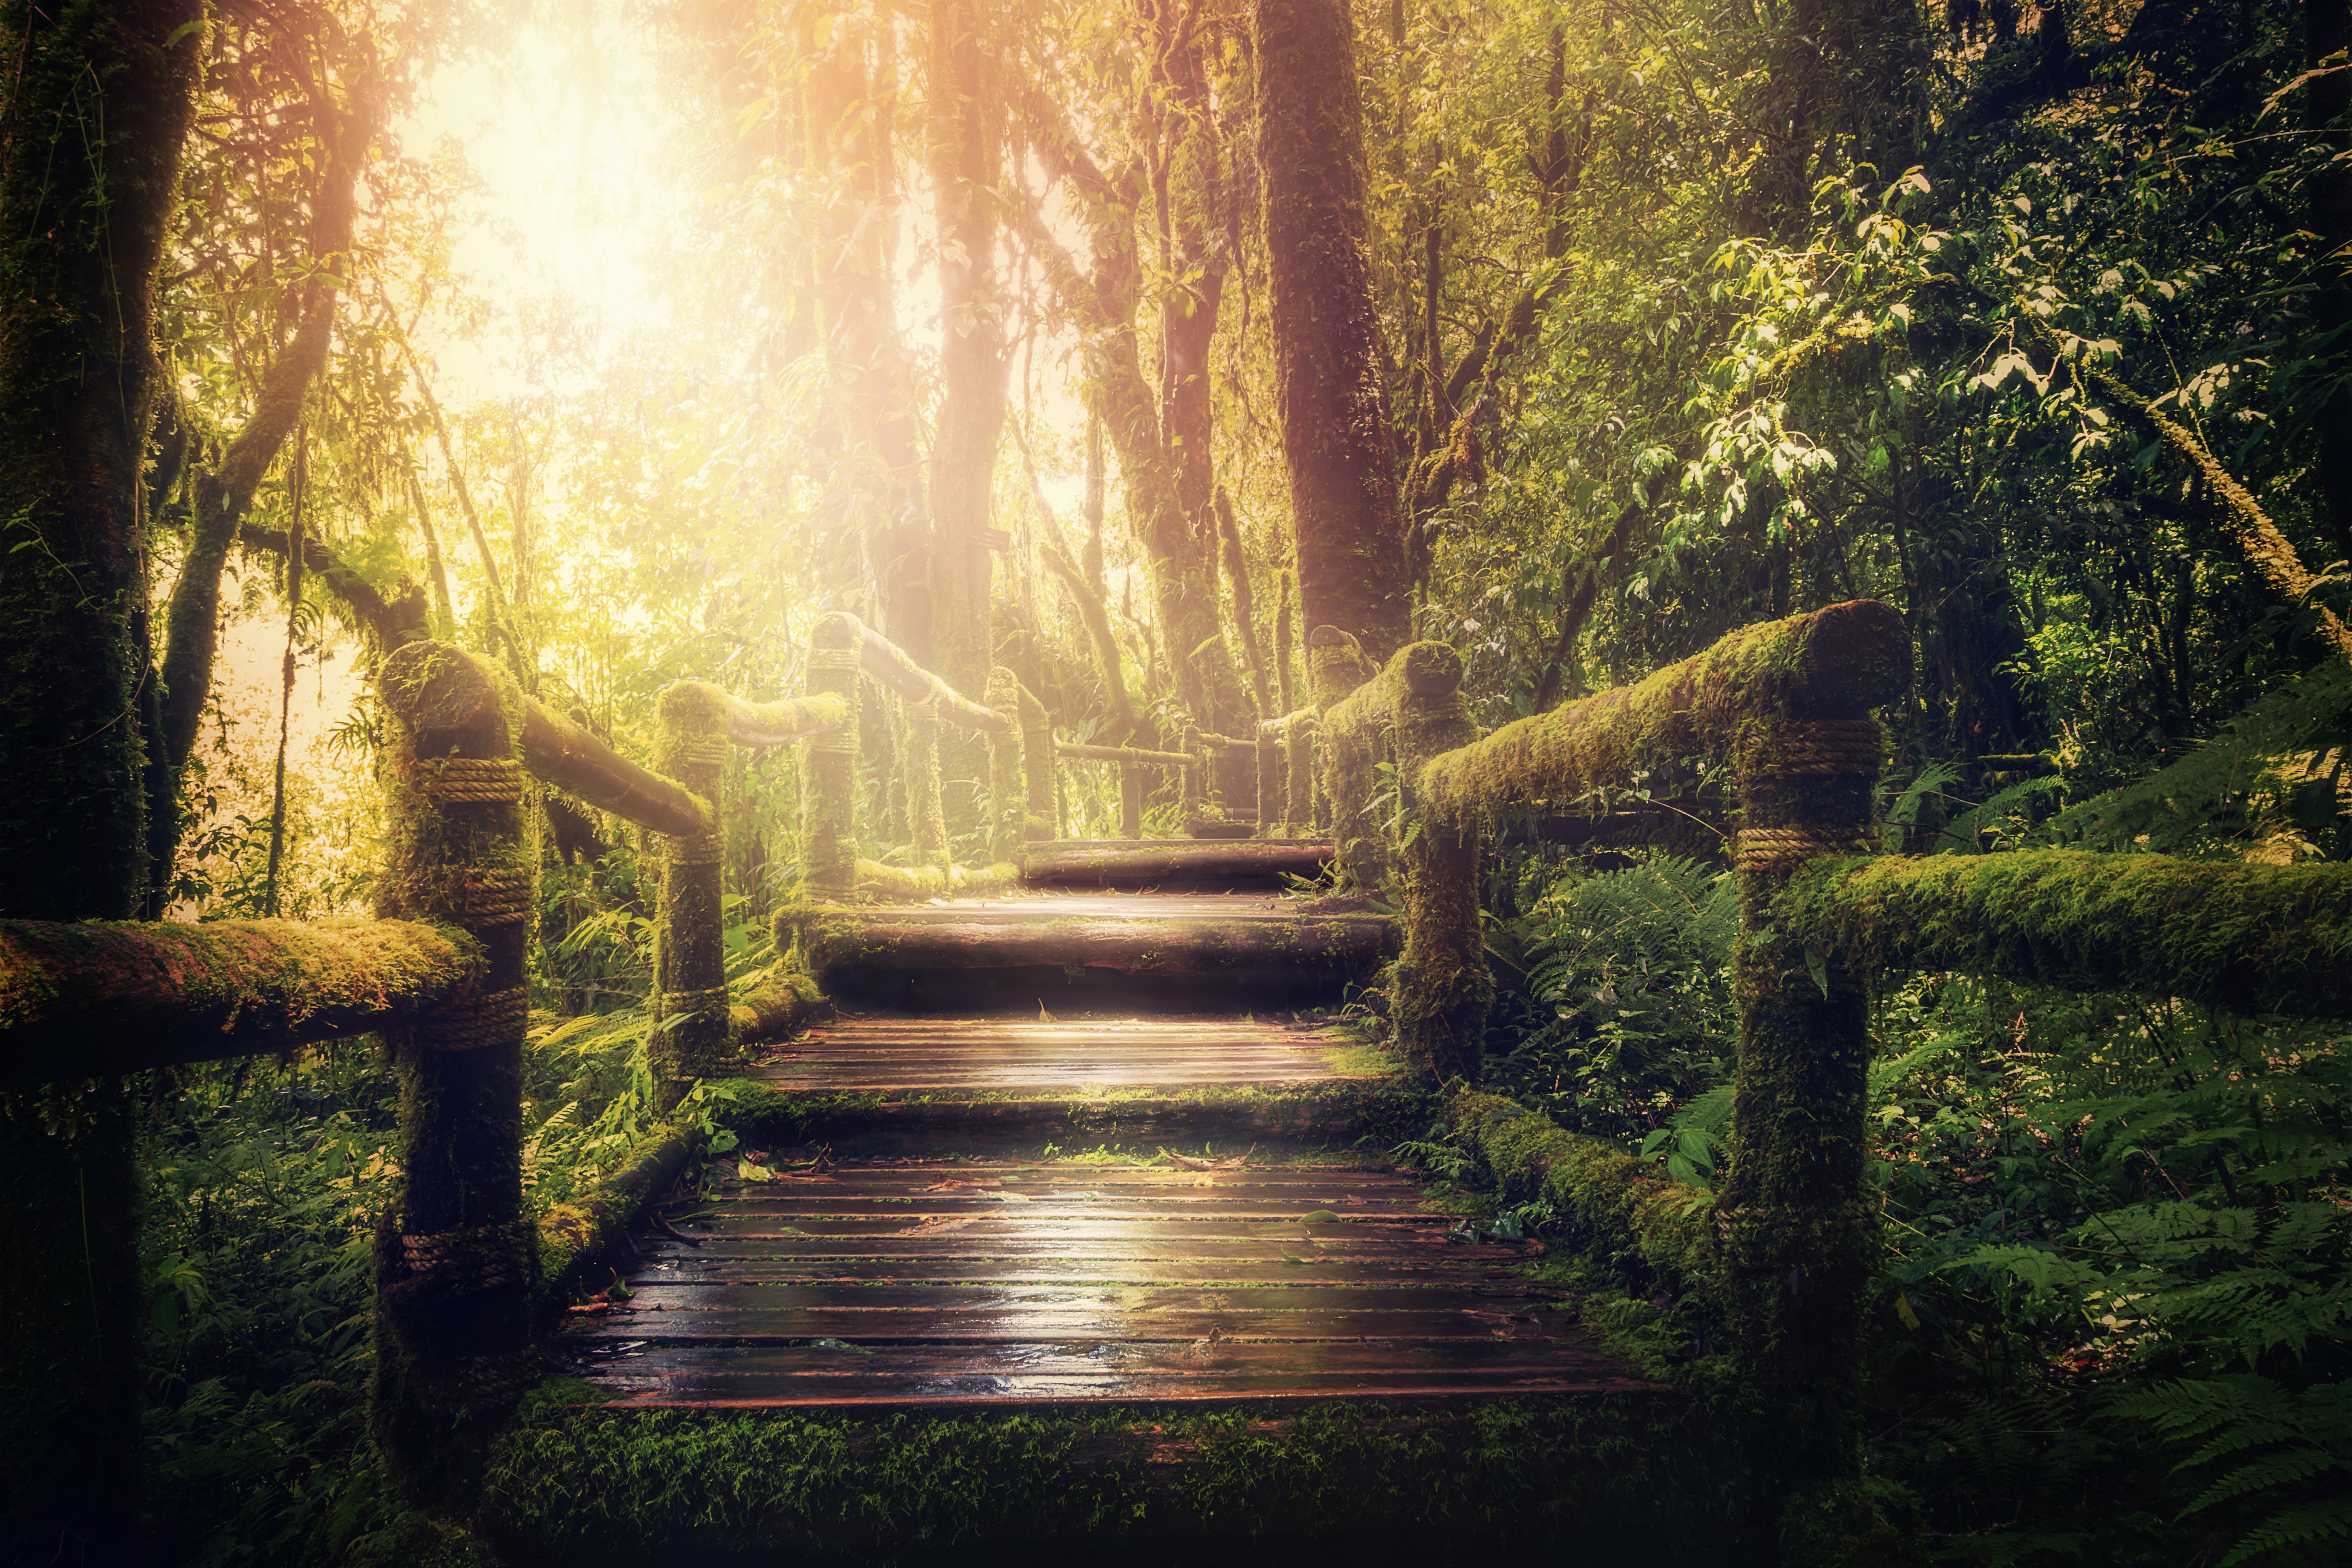
jungle, background, trees, travel, holiday, mysterious, light mood, magical, fairy tale, moss, mystical, nature, path, environment, steps, forest, empty, atmospheric picture, wood planks, vacation, natural landscape, tree, sunlight, natural environment, light, green, atmospheric phenomenon, vegetation, morning, sky, atmosphere, woodland, old growth forest, biome, water, landscape, woody plant, wood, walkway, plant, grass, branch, grove, Tints and shades, theatrical scenery, trunk, valdivian temperate rain forest, state park, autumn